Saint Januarius Emerges Unscathed from the Furnace

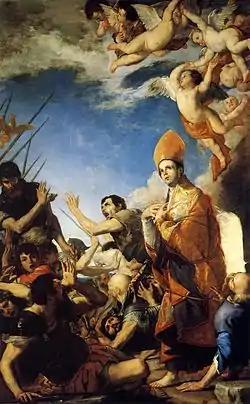
"Saint Januarius Emerges Unscathed from the Furnace" (1646) by Jusepe de Ribera

Saint Januarius Emerges Unscathed from the Furnace is an oil on copper painting by Jusepe de Ribera, commissioned in 1643 and completed three years later, in 1646. It is now in the Royal Chapel of the Treasure of St. Januarius in Naples Cathedral. It shows a legend relating to Naples' patron saint Januarius, shown as a bishop.